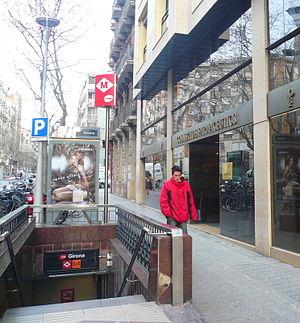
Girona est une station de correspondance du métro de Barcelone. La station est sur la ligne L4 du réseau.